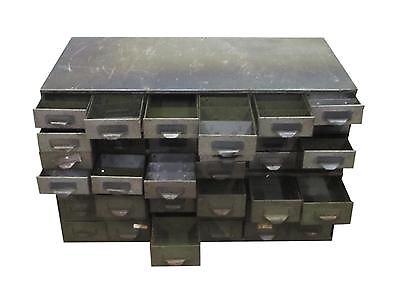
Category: cabinet